Samuel Orchart Beeton

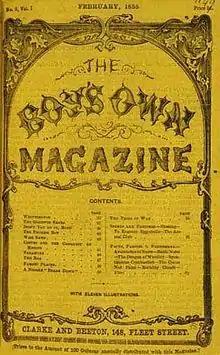
Beeton's "Boy's Own Magazine", 1855–1890, was the first and most influential boys' magazine.

Beeton made money as the first British publisher of "Uncle Tom's Cabin" in 1852, securing the rights from the then-unknown Harriet Beecher Stowe. He was clever enough to realise that it would sell and the underlying message of the story underwrote his politics. In the year it was published he launched "The Englishwoman's Domestic Magazine", a pioneering serial for middle-class women, the same year. His "Boy's Own Magazine", published in the UK from 1855 to 1890, was the first and most influential boys' magazine.